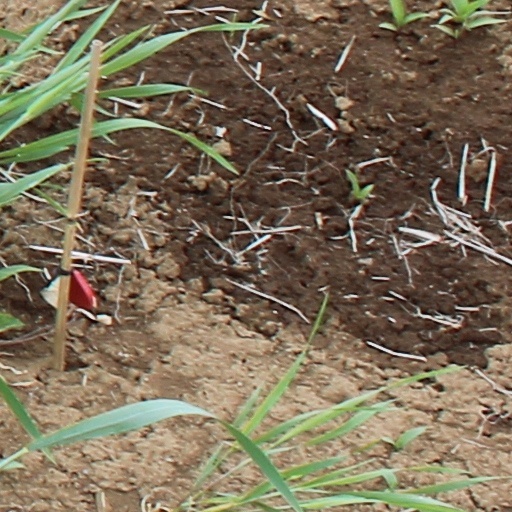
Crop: wheat